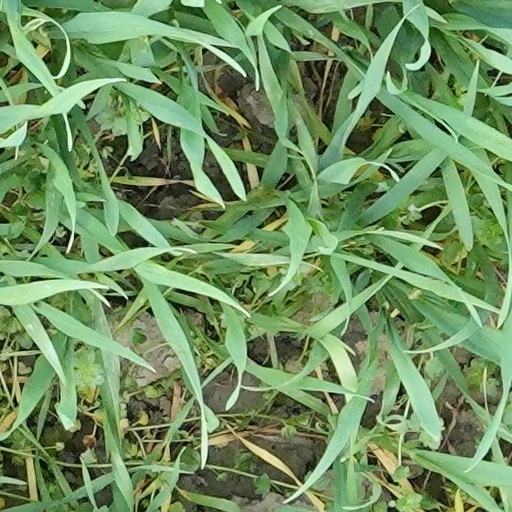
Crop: wheat